Illyrians

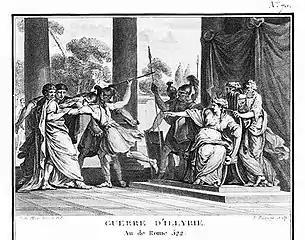
Queen Teuta of the Ardieai orders the Roman ambassadors to be killed – painted by Augustyn Mirys

A flourishing commercial centre emerged and the city grew rapidly. The Taulantii continued to play an important role in Illyrian history between the 5th and 4th–3rd centuries BC, and in particular, in the history of Epidamnus, both as its neighbors and as part of its population. Notably they influenced the affairs in the internal conflicts between aristocrats and democrats. The Taulantian kingdom seems to have reached its climax during Glaukias' rule, in the years between 335 BC and 302 BC.